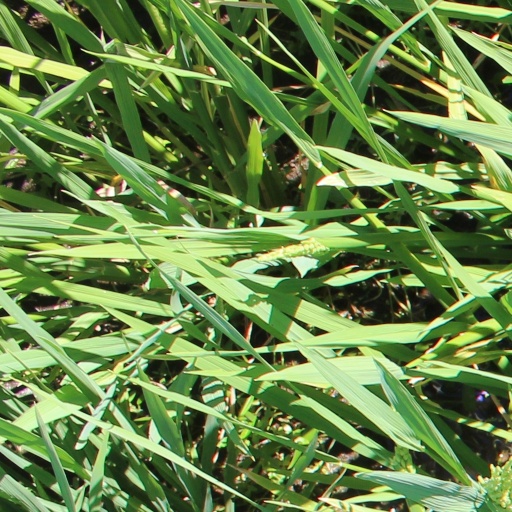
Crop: rice